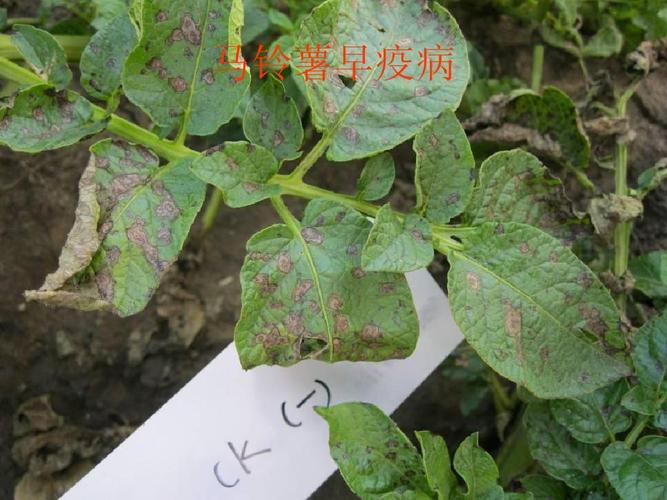
Plant: Potato
Disease: potato early blight